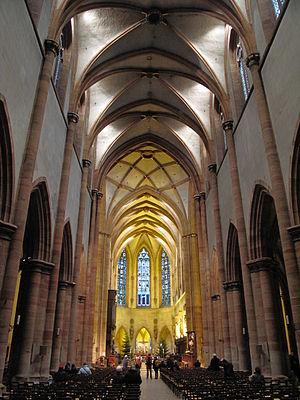
Nef de la cathédrale Saint-Martin à Colmar.